1933 Grand Prix season

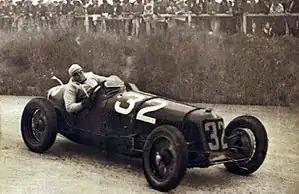
Giuseppe Campari, winner of the French GP

There was a solid field of privateers. Philippe Étancelin and Juan Zanelli had their Alfas, as did the new Swiss Écurie Villars-Waldthausen. Raymond Sommer had a brand-new Maserati 8CM along with Goffredo Zehender with his 8C 2800. They were up against a squadron of Type 51s led by Franco-African Marcel Lehoux. His protégé Guy Moll had an older 35C and "Count" Stanisław Czaykowski ran a 2-litre 51C.